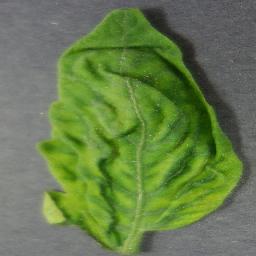
Label: Tomato___Tomato_Yellow_Leaf_Curl_Virus